El Ayudante

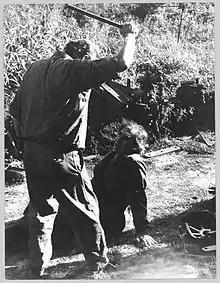
The hitchhiker is beaten to death by the truck driver

A truck driver bonds with his new helper, a tall, deaf young man. A warm friendship develops during the transportation, with the driver finding the young man's gestures of situations amusing, including depictions of the body shapes of women they pass. The young man purchases a cigar which they share, and they drink a large bottle of beer together.